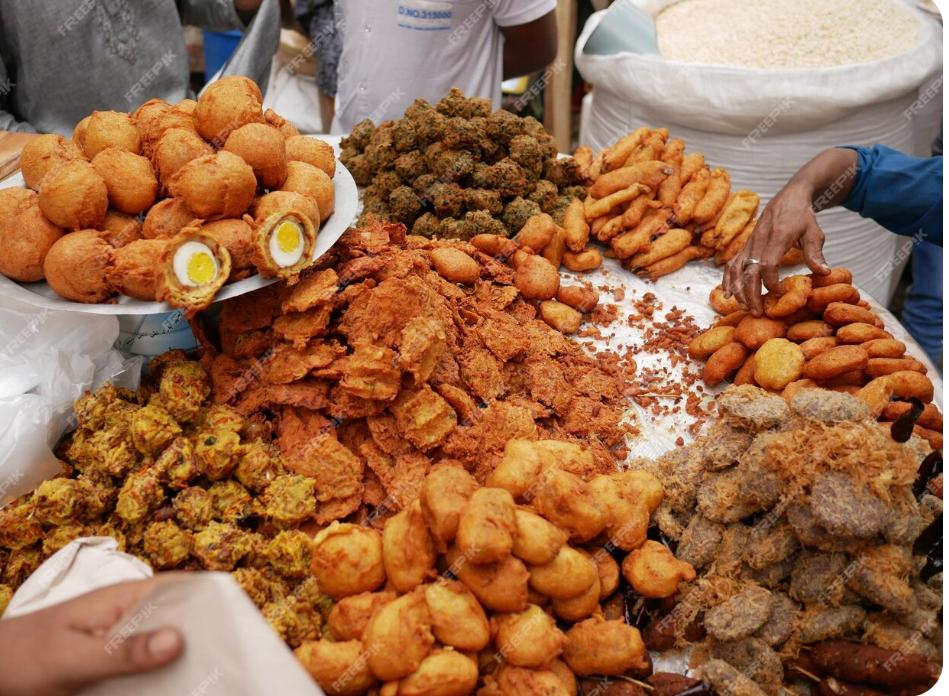
Chakula hiki kilicho tandazwa kwenye sinia kibuwa, aina ya viazi karae, mahamri, vitumbua, na kando tunaona gunia lililojaa mchele.Mkono mwingine unaonekana ukichagua chakula na kando watu wakipita.